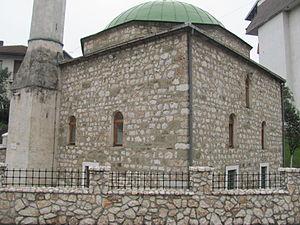
La mosquée Fethija, également connue sous le nom de Kuršumlija džamija, est située en Bosnie-Herzégovine, dans la ville de Kladanj et dans la municipalité de Kladanj. Construite en 1544 et 1545, elle est inscrite sur la liste des monuments nationaux de Bosnie-Herzégovine.
Cet article recense les monuments nationaux situés sur le territoire de la municipalité de Kladanj en Bosnie-Herzégovine et dans la Fédération de Bosnie-et-Herzégovine. La liste établie par la Commission pour la protection des monuments nationaux compte 2 monuments nationaux inscrits sur la liste principale et 1 monument inscrit sur une liste provisoire.